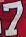
Number: 7